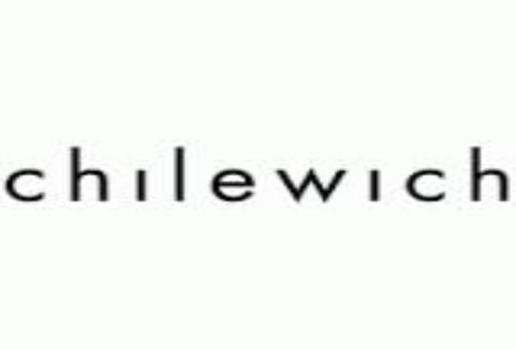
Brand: chilewich
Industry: Clothes